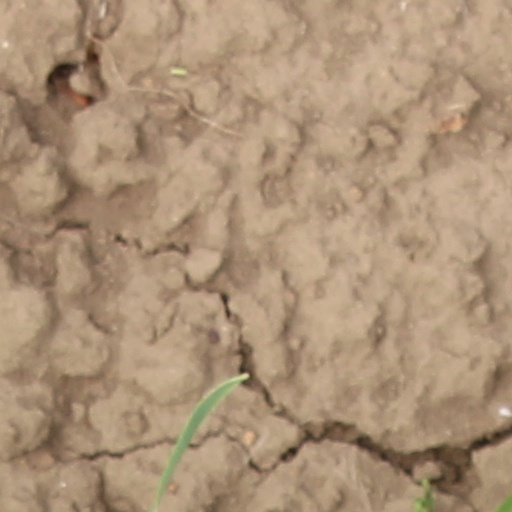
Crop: wheat